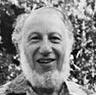
Age: 61